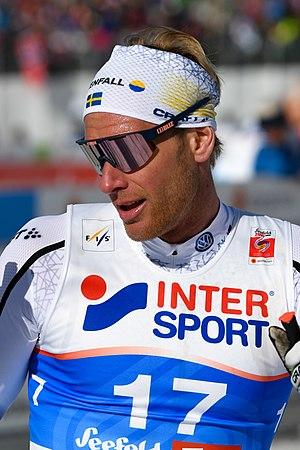
Daniel Richardsson, né le 15 mars 1982 à Hudiksvall, est un fondeur suédois. Double champion olympique de relais, en 2010 et 2014, il est également médaillé de bronze lors du quinze kilomètres lors de cette dernière édition. Avec le relais suédois, il est également triple médaillé d'argent aux Championnats du monde et détenteur d'une médaille de bronze. Il débute en Coupe du monde de ski de fond en 2003, montant sur son premier podium individuel en novembre 2010 à Gällivare et gagnant deux manches de Coupe du monde en 2011 et 2014 sur style classique, ainsi qu'une étape du Tour de ski 2009-2010.